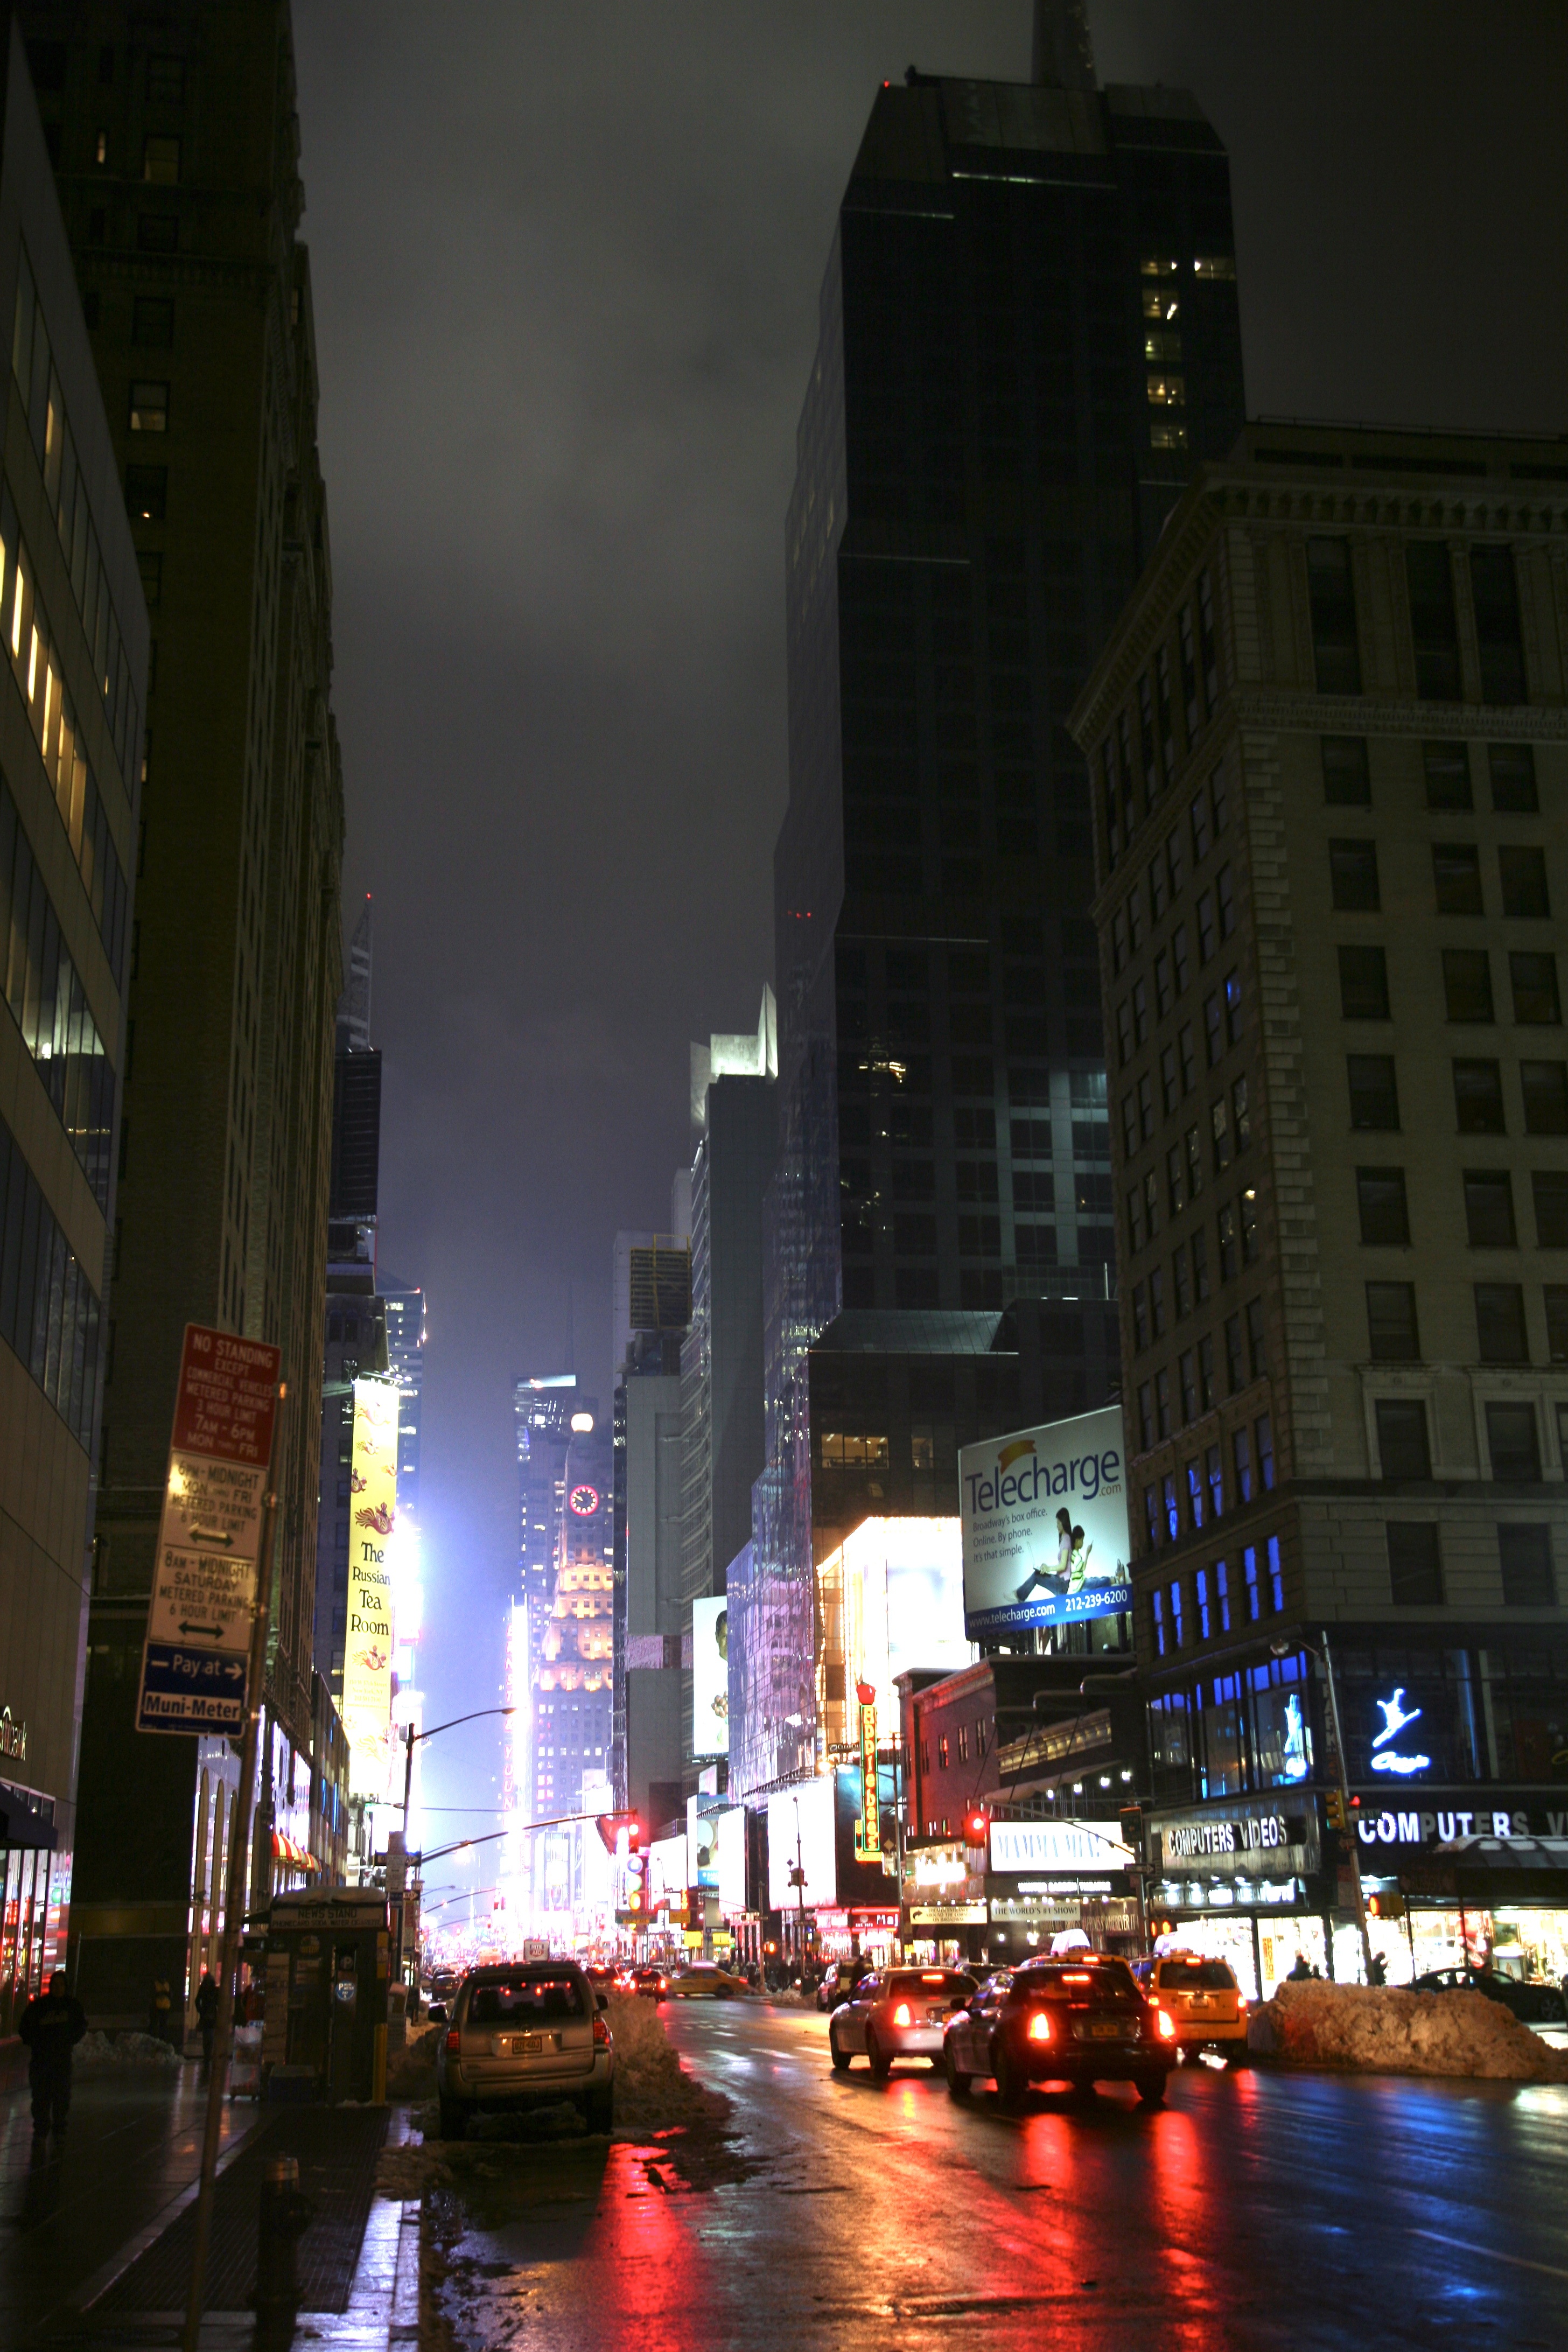
road, skyline, street, night, city, skyscraper, manhattan, cityscape, downtown, dusk, evening, reflection, nyc, landmark, newyork, newyorkcity, ny, canon5d, midtown, metropolis, canonef24105mmf4lisusm, theatredistrict, timessquare, urban area, human settlement, metropolitan area